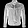
Label: Coat